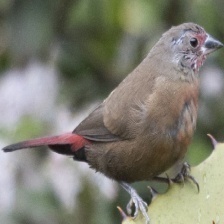
Species: AFRICAN FIREFINCH
Scientific name: LAGONOSTICTA RUBRICATA
ImageNet parent category: house_finch